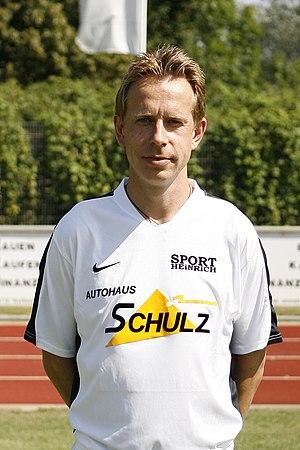
Jörg Heinrich est un footballeur allemand né le 6 décembre 1969 à Rathenow. Il évoluait au poste de milieu de terrain.